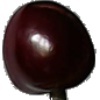
Label: Cherry 1